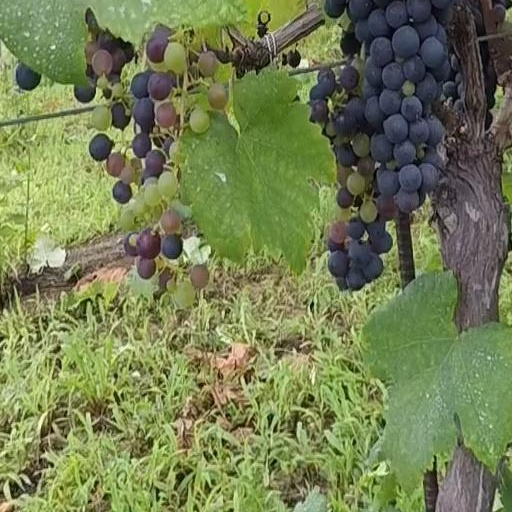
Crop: grape